Virgin soil epidemic

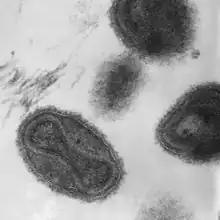

Research over the last few decades has questioned some aspects of the notion of virgin soil epidemics. David S. Jones has argued that the term "virgin soil" is often used to describe a genetic predisposition to disease infection and that it obscures the more complex social, environmental, and biological factors that can enhance or reduce a population's susceptibility.